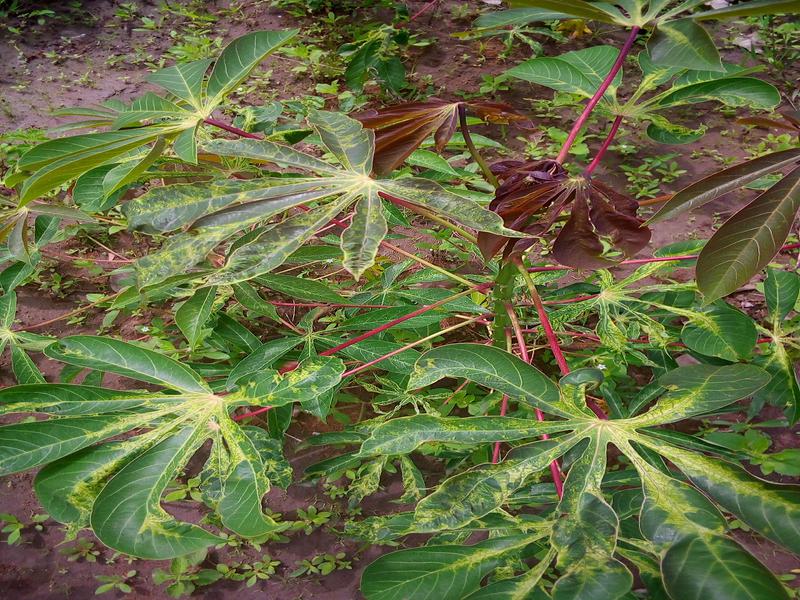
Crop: cassava
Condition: mosaic_disease